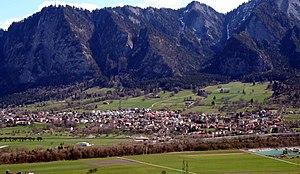
Zizers est une commune suisse du canton des Grisons, située dans la région de Landquart.